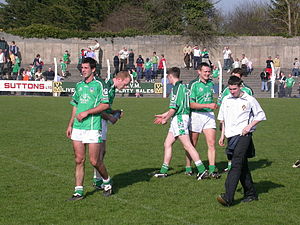
Gælisk fodbold / Historie
Fodboldspillere fra Limericks den 6. april 2003
Gælisk fodbold er en form for fodbold, spillet hovedsagelig i Irland. Sammen med hurling er det den mest populære sport i Irland. Spillet har historie helt tilbage til 1537, men det moderne spil kendes fra 1887.